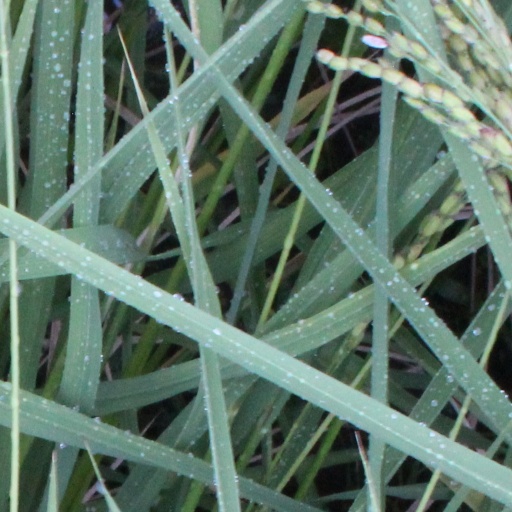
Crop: rice